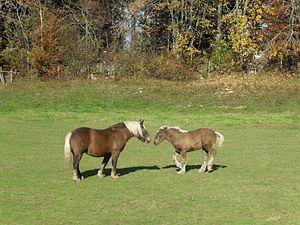
Des chevaux de races comtoise dans une prairie à Maïche, Doubs, France.
Le Comtois est une race de chevaux de trait de taille moyenne, propre à la Franche-Comté. D'origine germanique et peut-être bourguignonne, elle est surtout présente en France et en Suisse. Monture de bataille réputée sous l'Ancien Régime, le Comtois est le premier exemple d'élevage florissant d'un cheval de traction lourde en France. Il est décimé durant les guerres napoléoniennes et connaît une période de recul au XIXᵉ siècle, où il se confond, sous le nom de cheval du Jura, avec le futur cheval des Franches-Montagnes suisse. Son élevage est relancé au début du XXᵉ siècle côté français, il est connu sous le nom de cheval « Maîchard » des plateaux du Haut-Doubs.
Maîche est une commune française située dans le département du Doubs en région Bourgogne-Franche-Comté. Elle est le chef-lieu du canton de Maîche et de la communauté de communes du pays de Maîche. Sa population s'élevait en 2016 à 4 296 habitants appelés les Maîchois et Maîchoises.